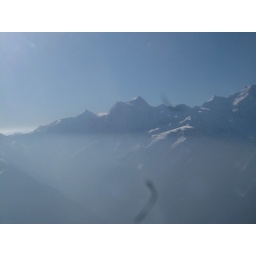
Rotor plane flying high above the mountains